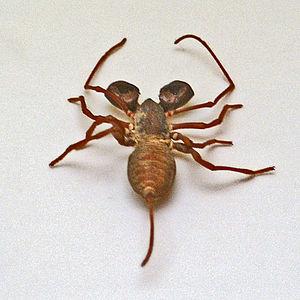
Hypoctonus est un genre d'uropyges de la famille des Thelyphonidae.
Hypoctonus formosus est une espèce d'uropyges de la famille des Thelyphonidae.